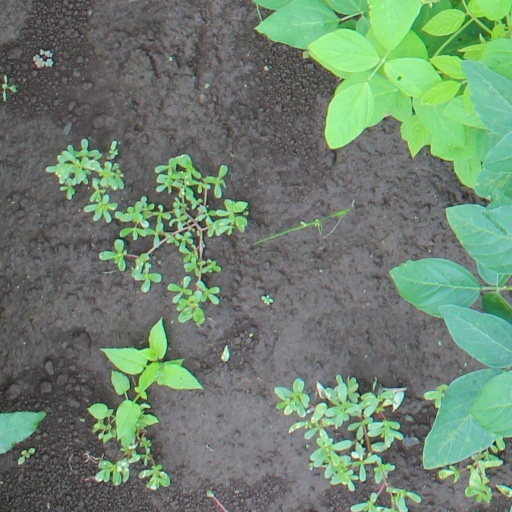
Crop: soybean